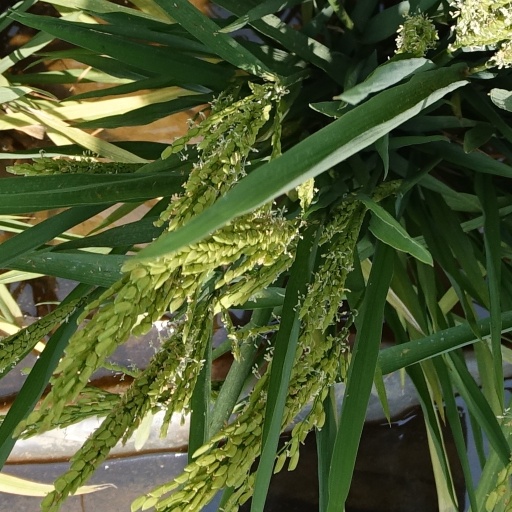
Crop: rice